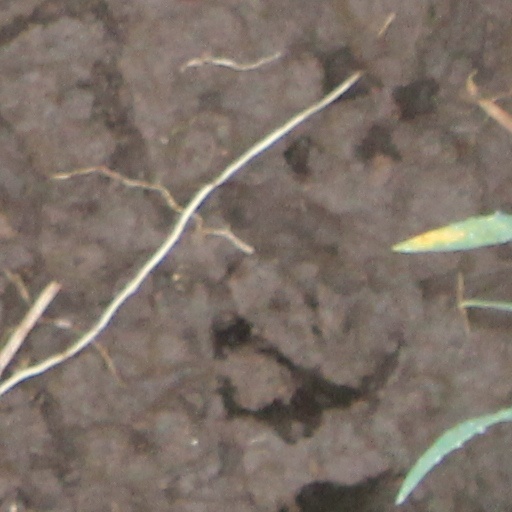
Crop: wheat